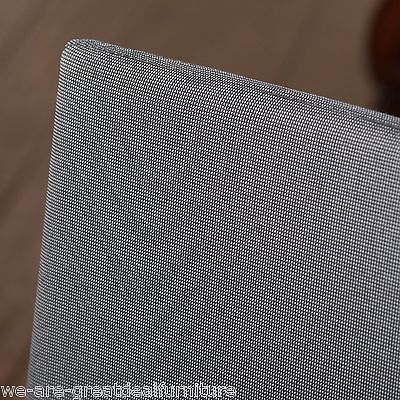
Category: chair